Conductive polymer

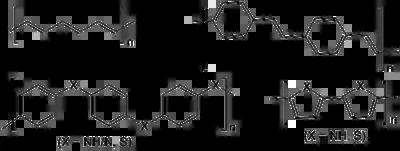
Chemical structures of some conductive polymers. From top left clockwise: polyacetylene; polyphenylene vinylene; polypyrrole (X = NH) and polythiophene (X = S); and polyaniline (X = NH) and polyphenylene sulfide (X = S).

Conductive polymers or, more precisely, intrinsically conducting polymers (ICPs) are organic polymers that conduct electricity. Such compounds may have metallic conductivity or can be semiconductors. The main advantage of conductive polymers is that they are easy to process, mainly by dispersion. Conductive polymers are generally not thermoplastics, "i.e.", they are not thermoformable. But, like insulating polymers, they are organic materials. They can offer high electrical conductivity but do not show similar mechanical properties to other commercially available polymers. The electrical properties can be fine-tuned using the methods of organic synthesis and by advanced dispersion techniques.